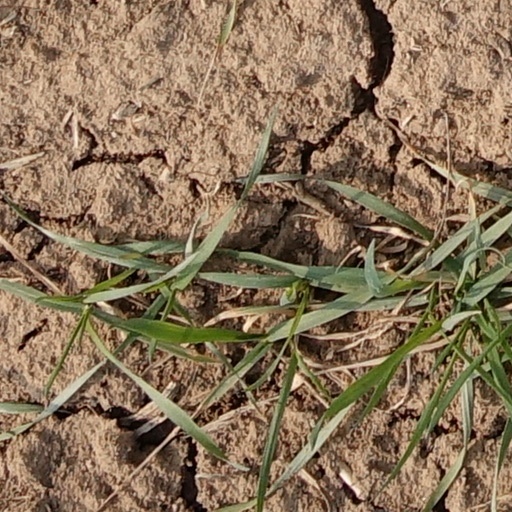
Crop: wheat